Culture of Mysore

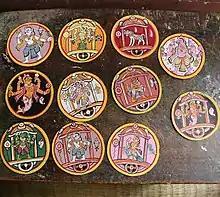
Dashavatar Ganjapa

Ganjifa or "Ganjeefa" was a popular card game in ancient India. Played extensively in the Mughal period, Ganjifa is now known more for the art work on the cards than the game itself. Cards made for royalty were inlaid with precious stones and were also made of ivory, mother-of-pearl and wafers of lac. In Mysore, this game was known as "Chadd" ("God's play"). One of the finest exponents of Ganjifa Art, Ganjifa Raghupathi Bhatta is a resident of Mysore and has set up an International Ganjifa Research Centre at Mysore. The cards are generally circular and sometimes rectangular in shape with lacquered backs with exquisite paintings on them.